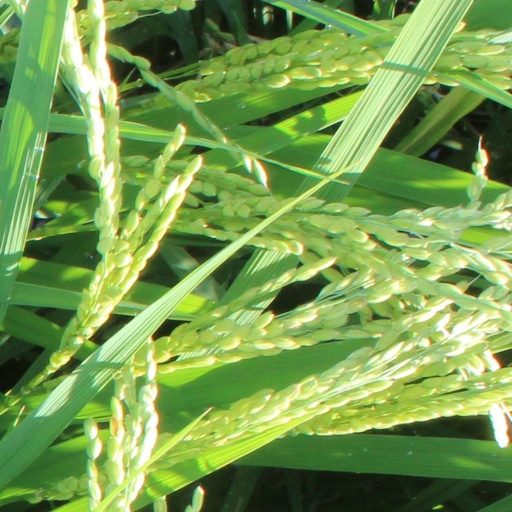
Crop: rice